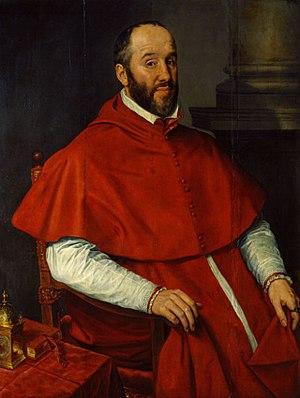
La Tenture de Jérôme Bosch, conservée à l'Escurial, est une série de quatre tapisseries flamandes tissées à Bruxelles dans le second tiers du XVIᵉ siècle d'après des cartons inspirés d'œuvres du peintre Jérôme Bosch et de suiveurs de ce dernier.
Antoine Perrenot de Granvelle, né le 20 août 1517 à Besançon et mort le 21 septembre 1586 à Madrid, fut évêque d'Arras, archevêque de Malines puis cardinal, diplomate, conseiller d'État de l'empereur germanique Charles Quint, puis de son fils, le roi Philippe II d'Espagne. Il fut en outre conseiller de Marguerite de Parme, Premier ministre des Pays-Bas espagnols, vice-roi de Naples et président du conseil suprême d'Italie et de Castille.
Willem Key, né vers 1515 ou 1520 à Bréda, et mort le 5 juin 1568 à Anvers, est un peintre flamand.